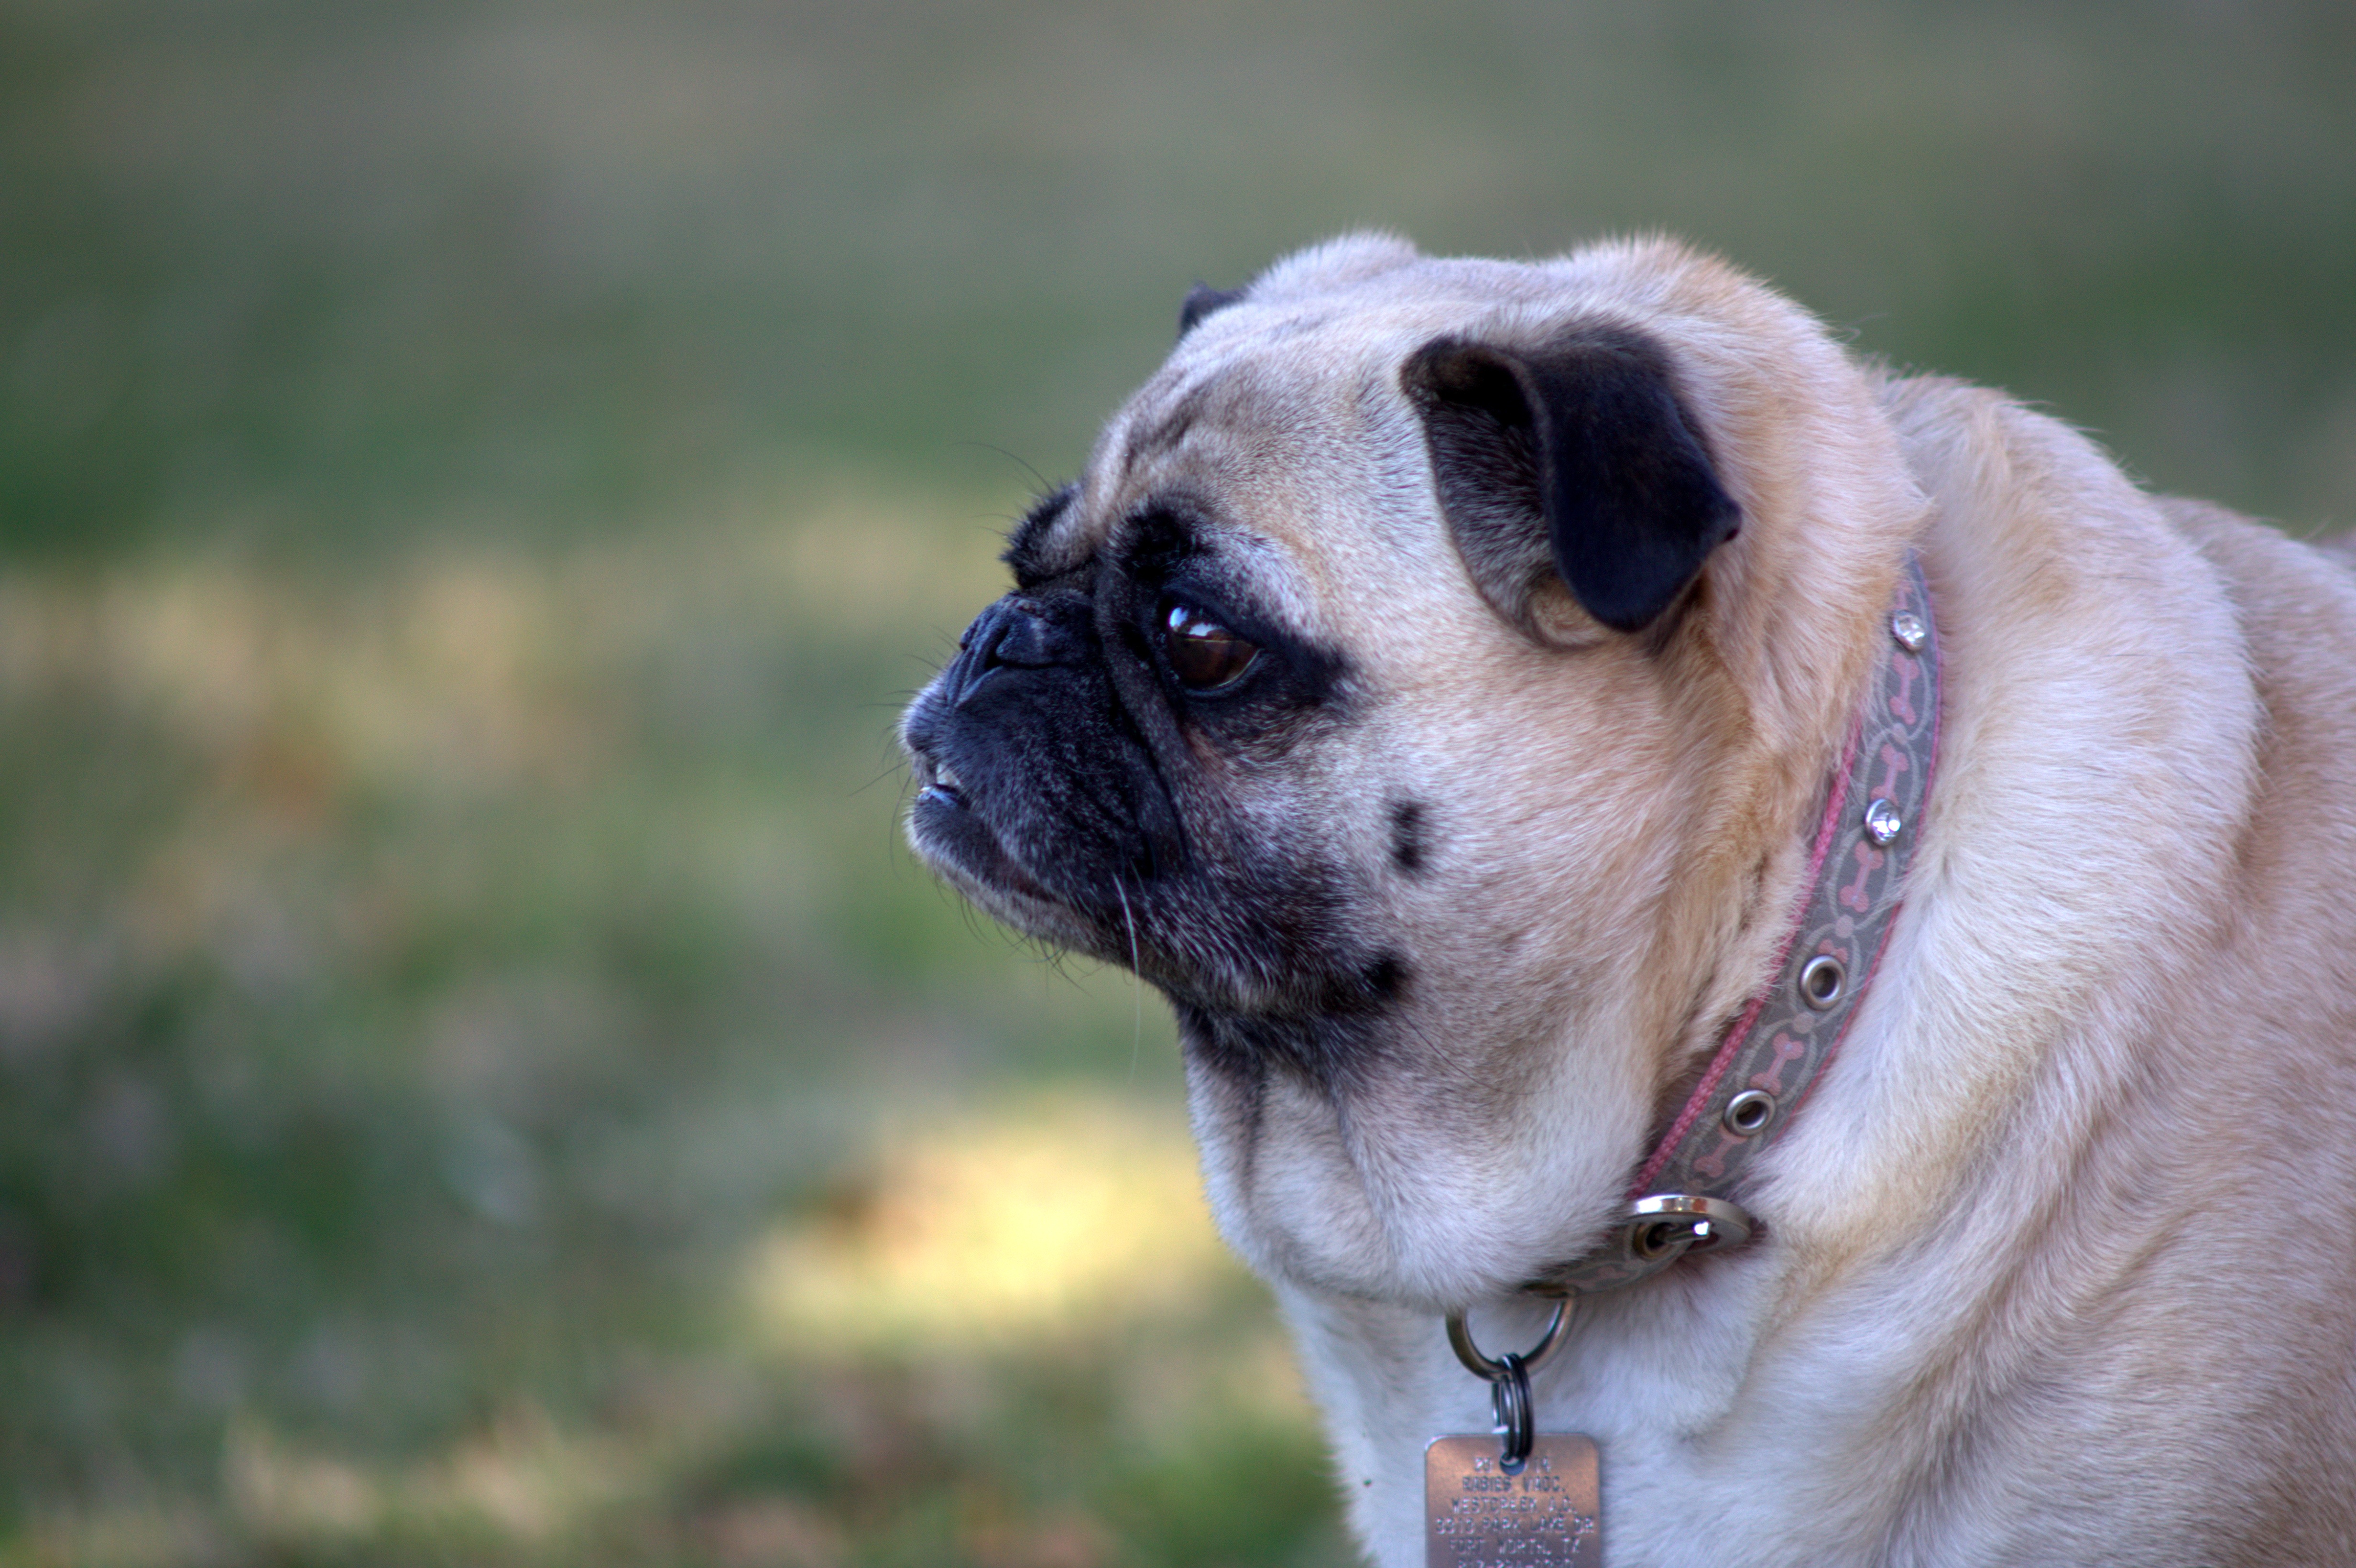
puppy, dog, mammal, pug, snout, vertebrate, dog breed, dog like mammal, dog crossbreeds